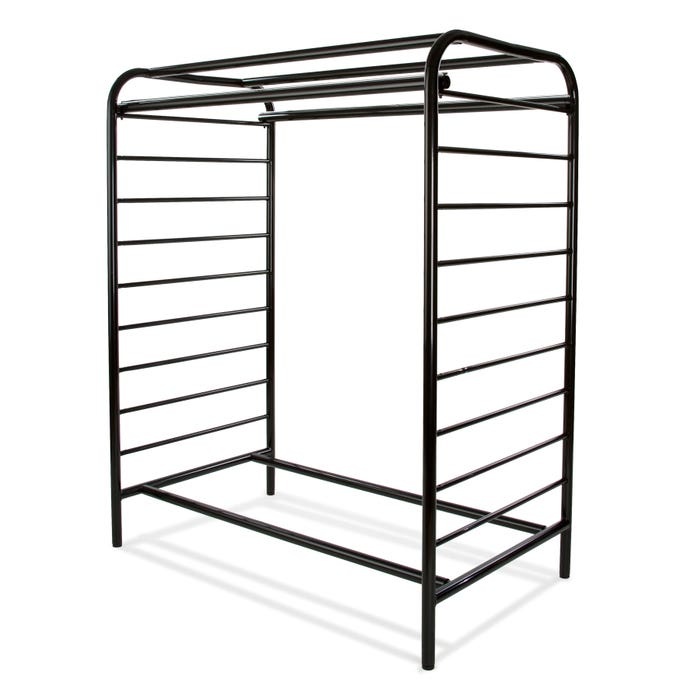
Double Center Floor Rack
Our Double Center Floor Rack will extend your selling floor options. The unit measures 25" D x 48" L; its double hangrail system allows retailers to hang a full eight feet of merchandise within a compact space. The floor rack is constructed from 1¼" round tubing and has been finished with a durable semi-gloss black epoxy. Our Double Center Floor Rack may be additionally accessorized with hooks, faceouts, and baskets (cold separately) for cross-sells and to merchandise more inventory. The unit is shipped knocked down to save on freight costs. Assembly is quick and easy. Dimensions - 28" W x 48" L x 58" H Finish - Black
Brand: Superior Store Supplies
Category: Business & Industrial > Retail > Clothing Display Racks > Two-Way Clothing Display Racks